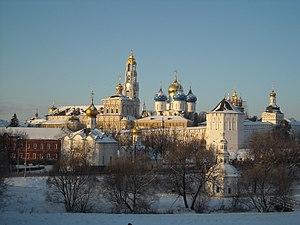
La laure de la Trinité-Saint-Serge est un important monastère orthodoxe russe situé dans la ville de Serguiev Possad, à environ 75 km au nord-est de Moscou.
Serguiev Possad ou Sergeiev Posad, est une ville de l'oblast de Moscou, en Russie, et le centre administratif du raïon Serguievo-Possadski. Sa population s'élevait à 108 490 habitants en 2013.
Prince Vassili Petrovitch Lvov, décédé en 1659, homme d'État russe, intendant, courtisan, voïevode.